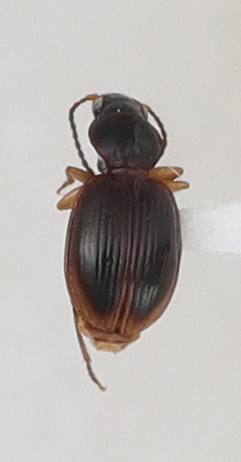
Scientific name: Mecyclothorax discedens
Plot: 4
Trap: S
Collected: 20210810